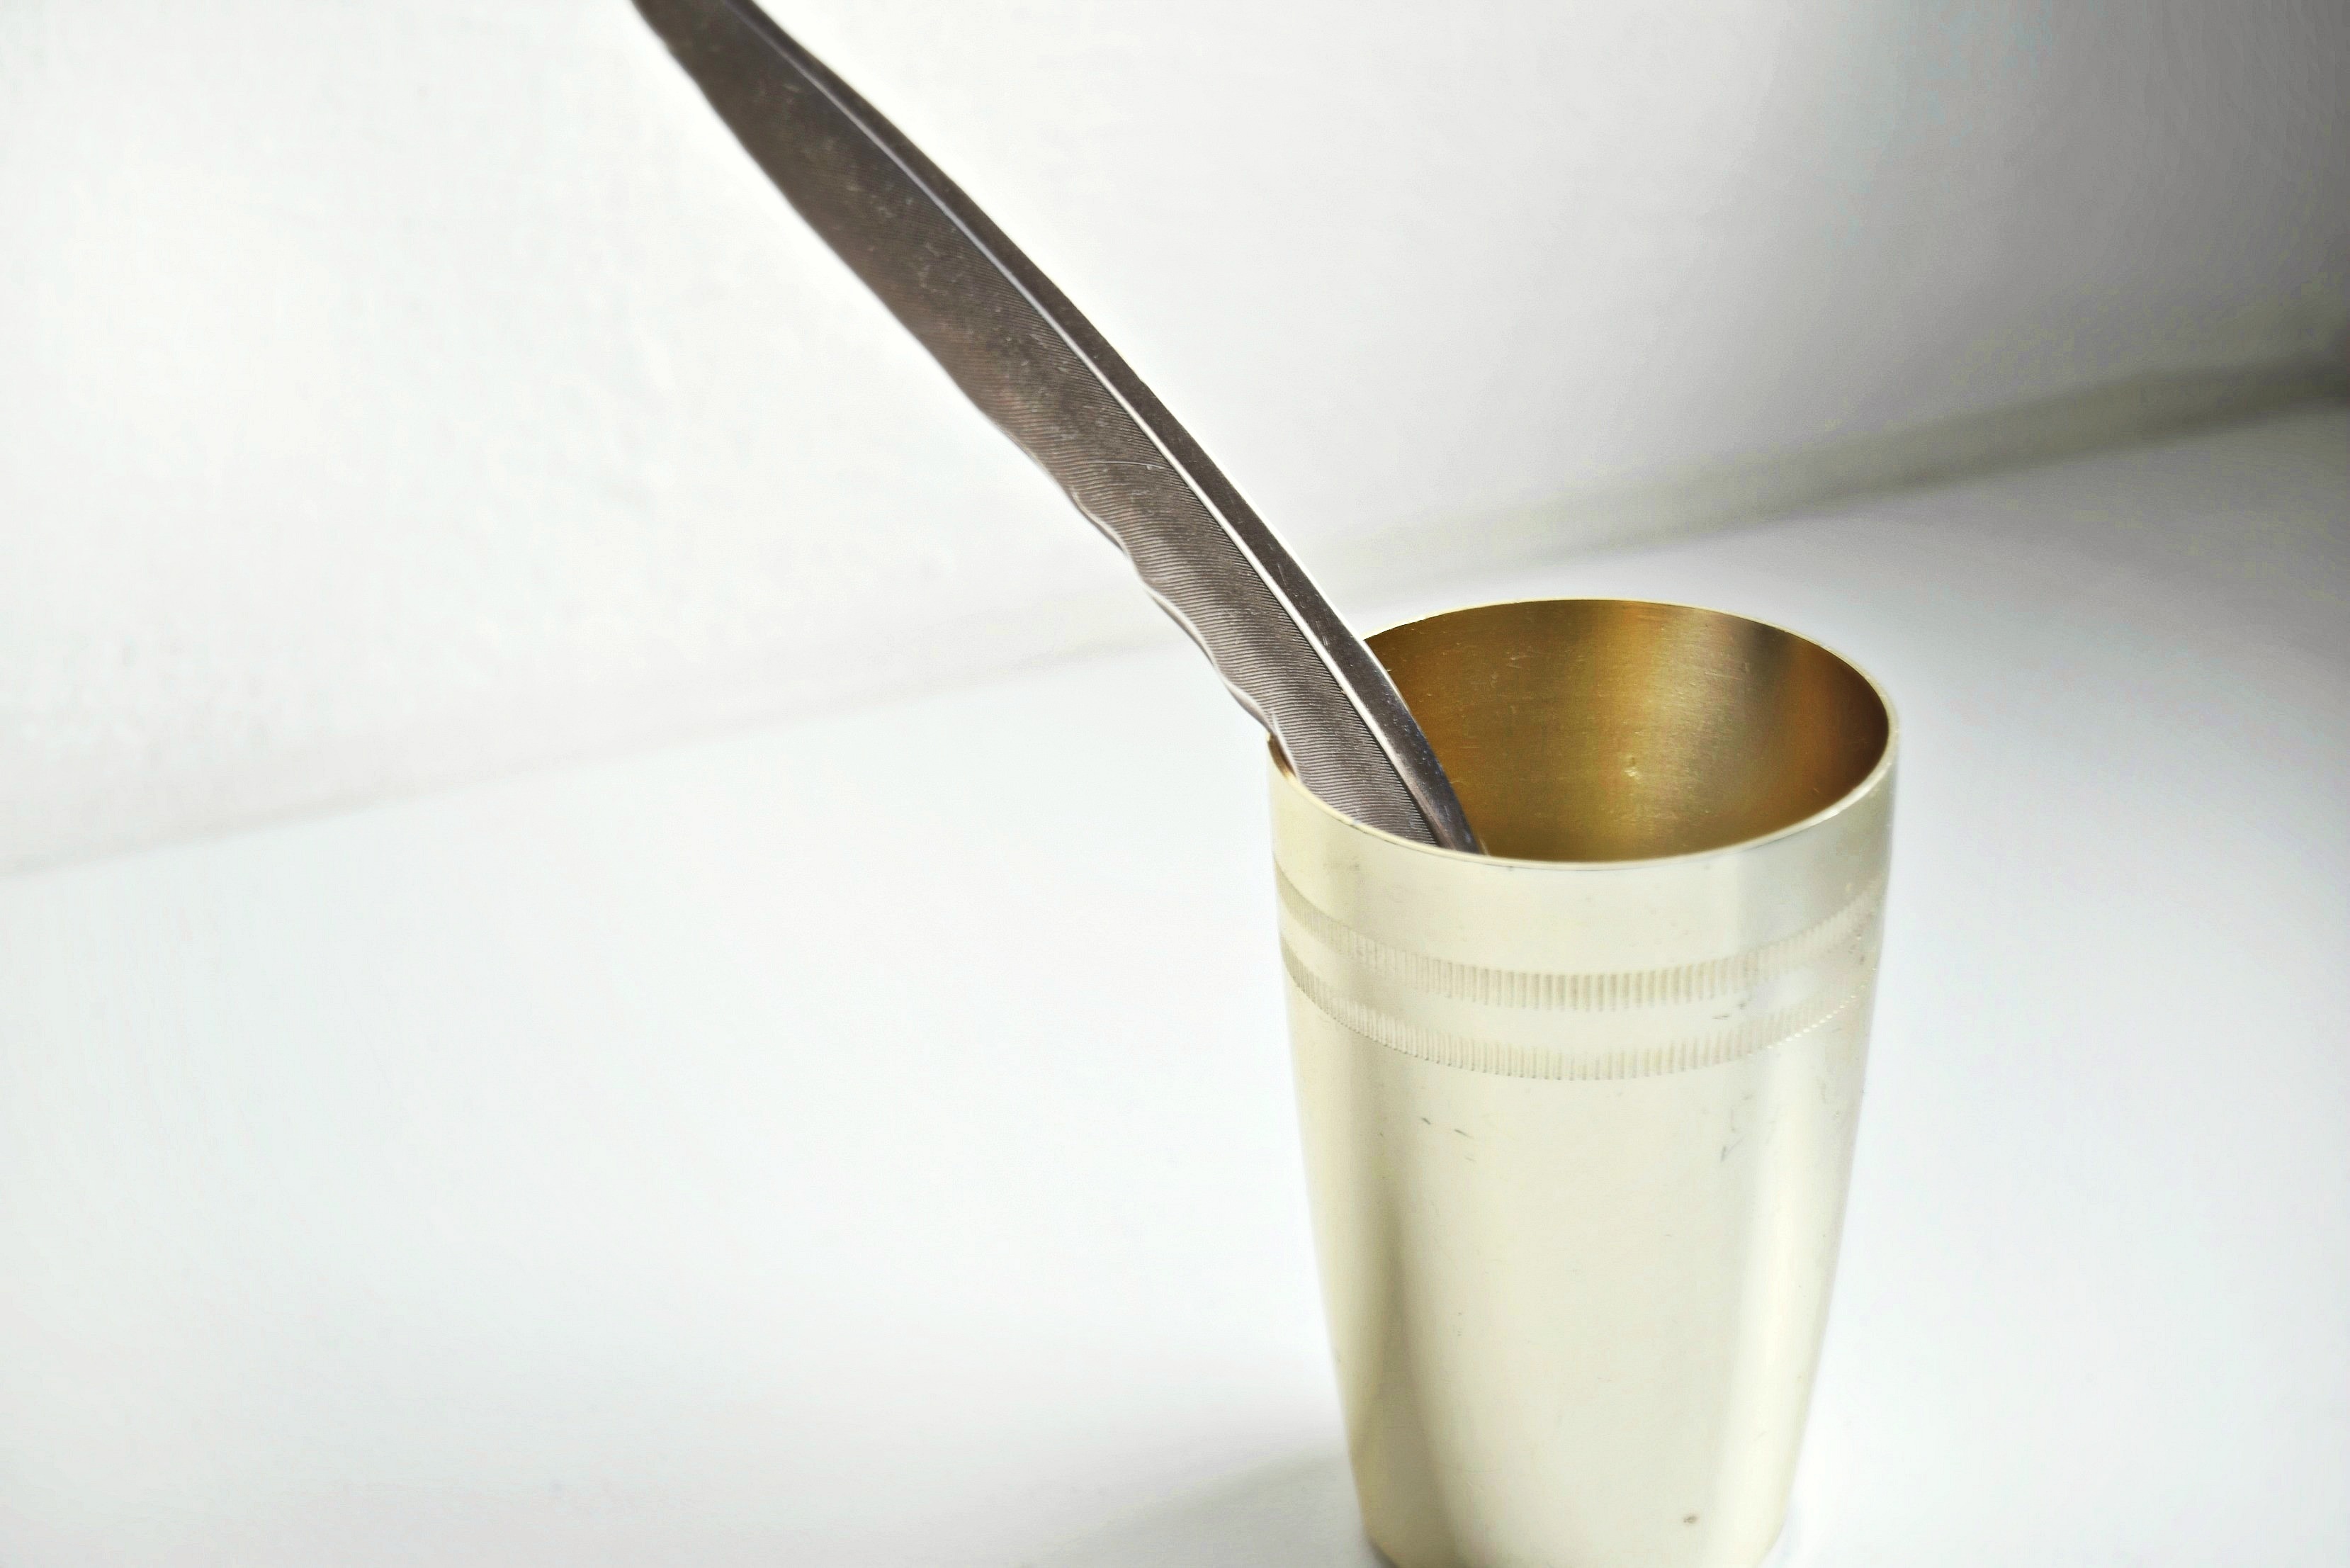
cup, food, drink, product, flavor